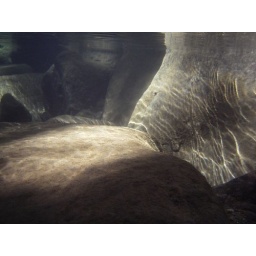
the rock under water